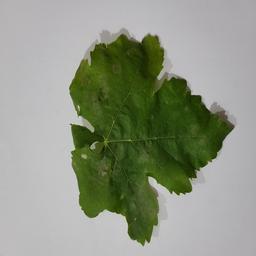
Label: Powdery Mildew